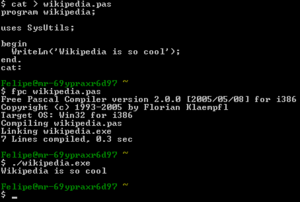
Free Pascal est un compilateur pour le langage Pascal, développé en tant que logiciel libre.